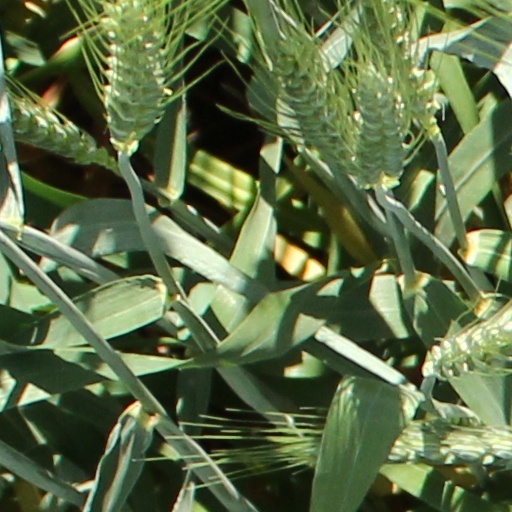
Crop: wheat